Forbidden Fruit (J. Cole song)

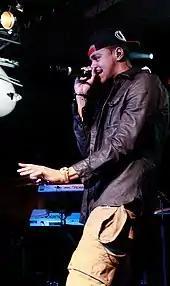
J. Cole performed "Forbidden Fruit" on his "Dollar and a Dream" tour.

"Forbidden Fruit" was the last song recorded and produced by J. Cole for his second album, "Born Sinner" (2013). It was recorded as a replacement for another song which Cole was forced to remove from the album's track listing after failing to obtain sample clearance from the estate of Jimi Hendrix. The song's production is based around a looped sample of American jazz musician Ronnie Foster's "Mystic Brew", which was also famously sampled by hip hop group A Tribe Called Quest on their 1993 song "Electric Relaxation". Cole was inspired to incorporate the Foster sample into "Forbidden Fruit" after hearing "Electric Relaxation", saying: